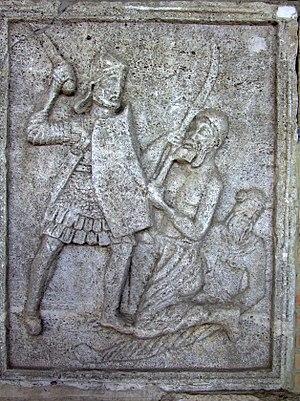
Le Tropaeum Traiani est un tropaion élevé par Trajan près du lieu de la bataille d'Adamclisi en Mésie afin de commémorer cet engagement militaire livré durant l'hiver 101/102. La bataille d'Adamclisi est l'une des plus importantes des guerres daciques de Trajan, opposant l'Empire romain aux Daces de Décébale et leurs alliés.